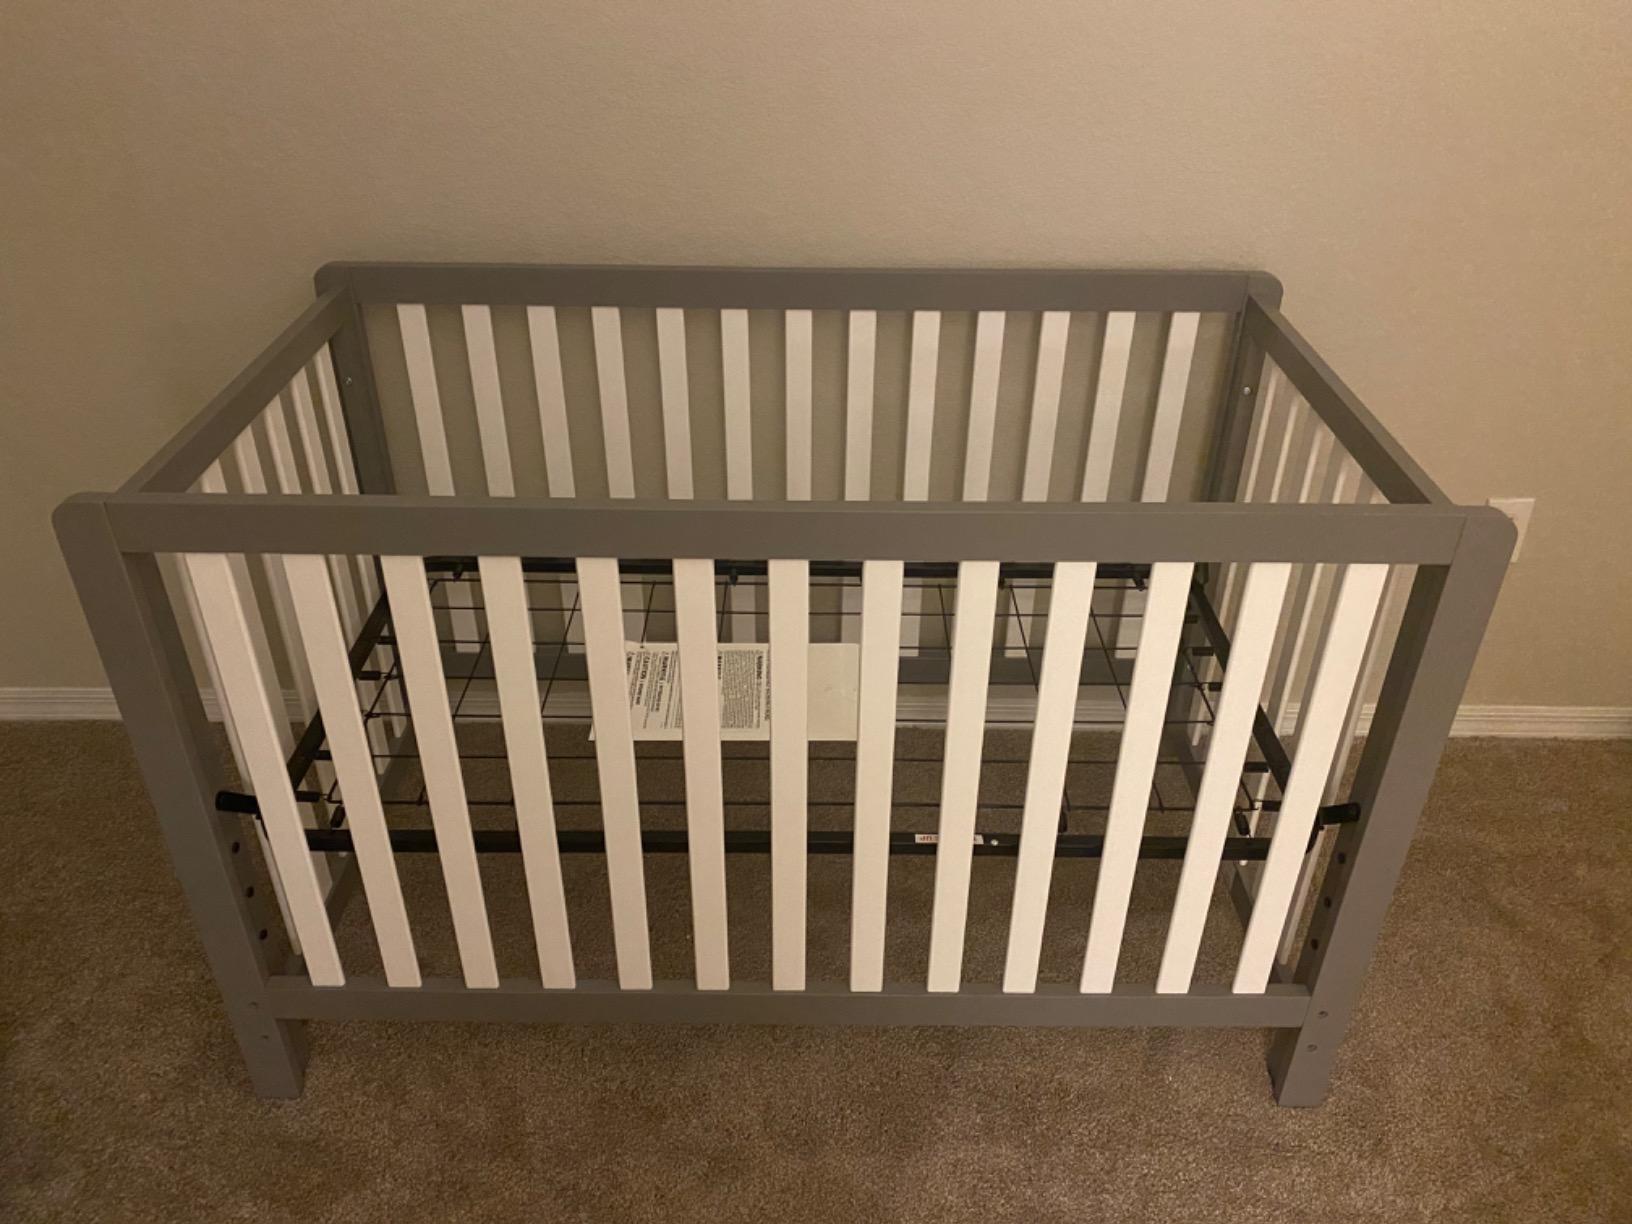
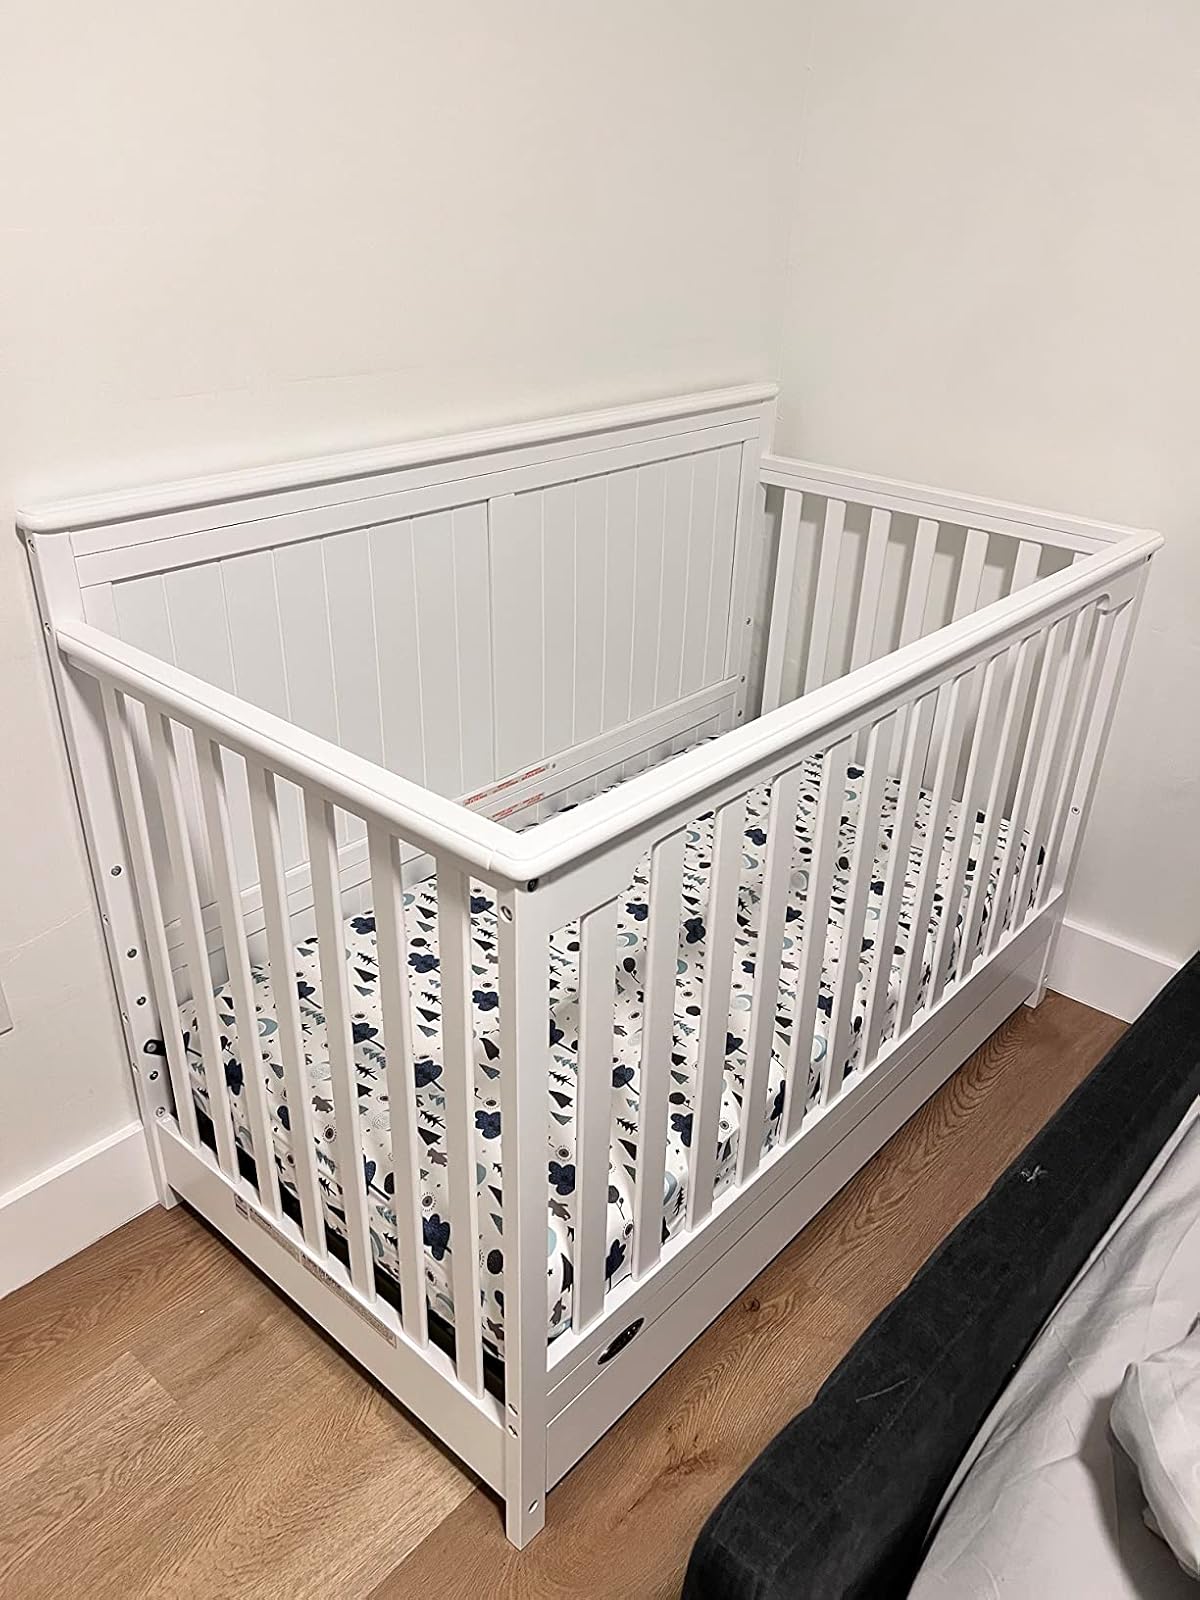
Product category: products_crib
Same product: no